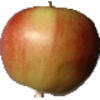
Label: Apple Red 2